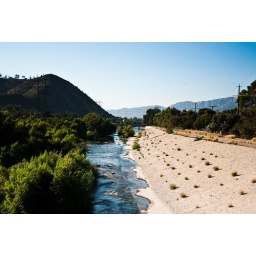
The view upstream, from the bridge in Atwater, over the river where Earl Higgins was swept away.Photo: Jacob Margolis